Quebec City

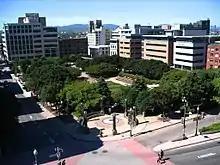
Saint-Roch's garden, lower town

Quebec City is classified as a hemiboreal humid continental climate (Köppen climate classification "Dfb", Trewartha "Dcbc").